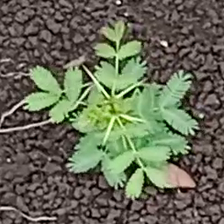
Weed species: Dwarf_cassia_(Chamaecrista pumila)